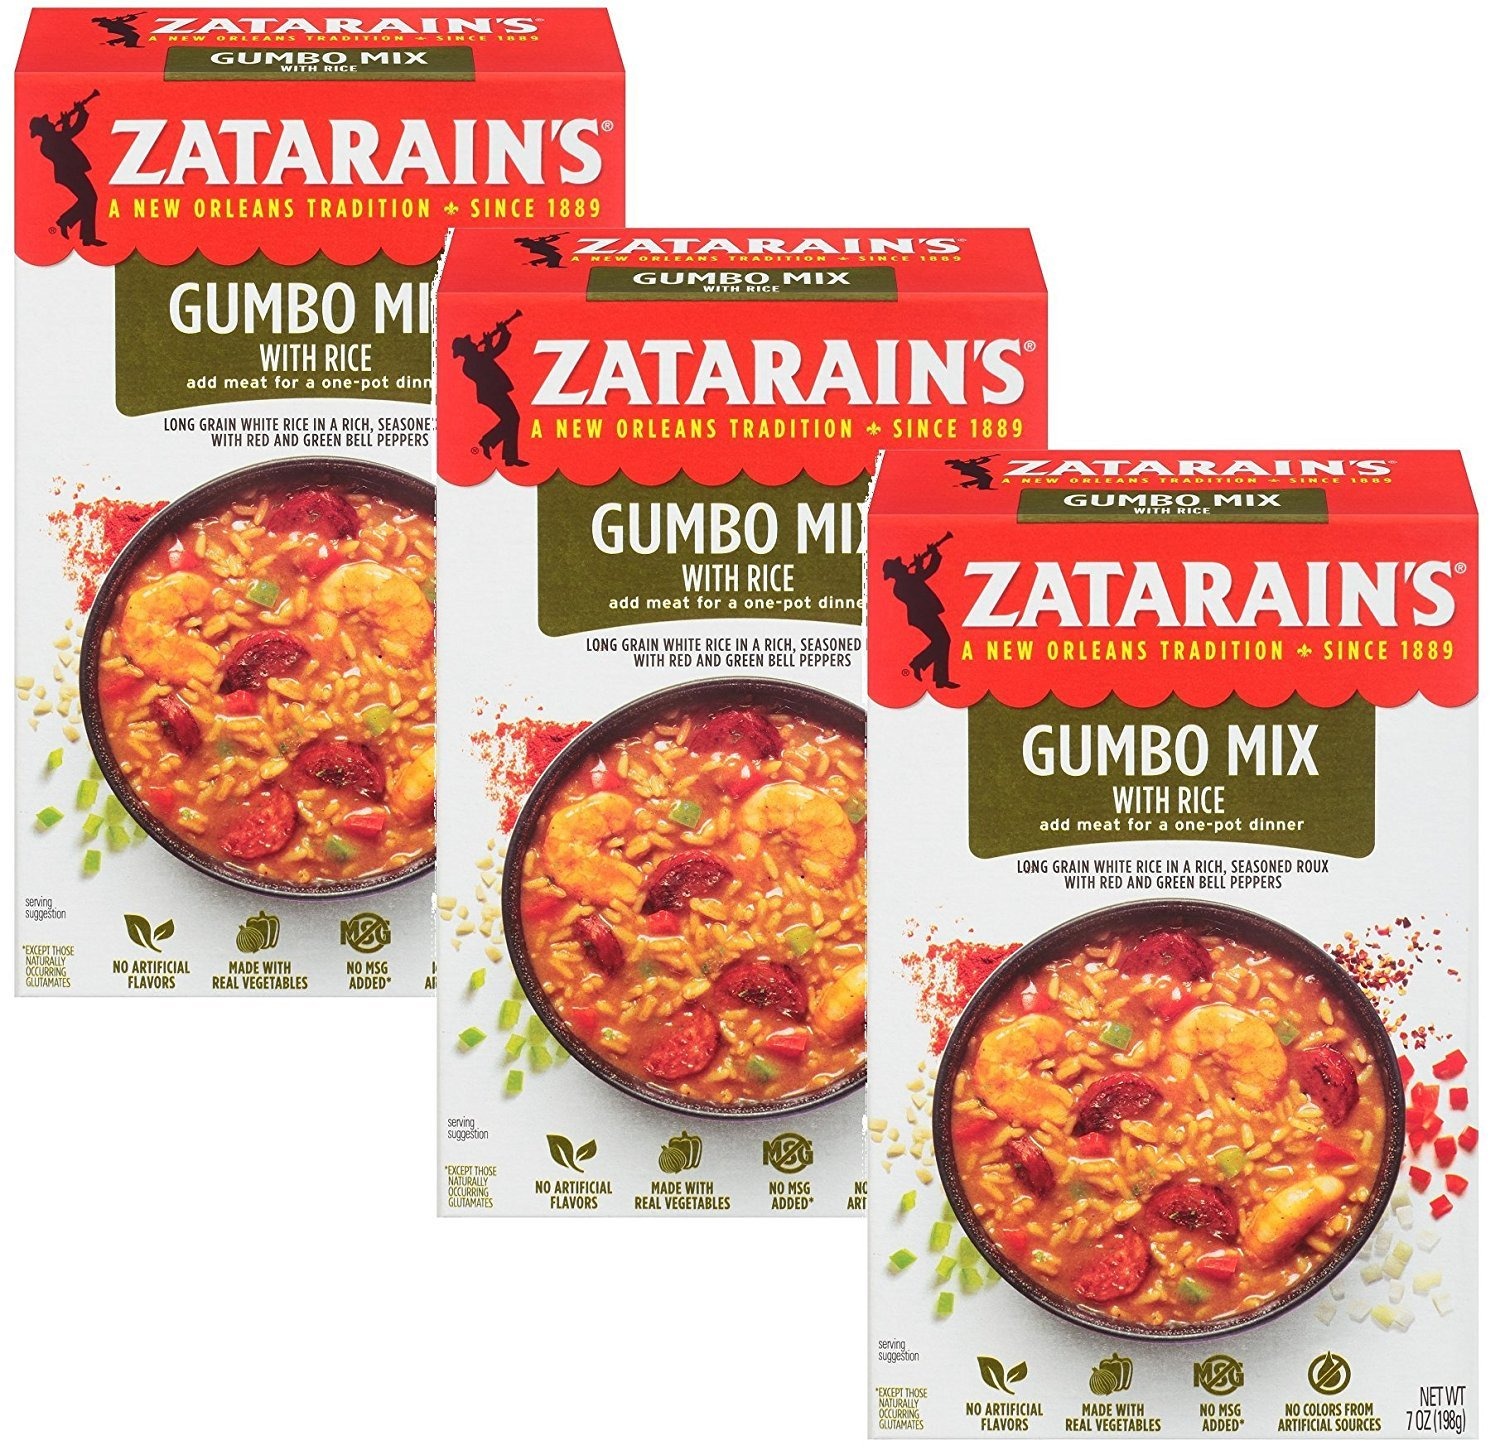
Item Name: Zatarain's Gumbo Mix With Rice, 7 Ounces - Pack of 3
Bullet Point: 3 - 7 Oz (198g) Boxes - Gumbo Mix with Rice
Value: 21.0
Unit: Ounce

Price: 1.78